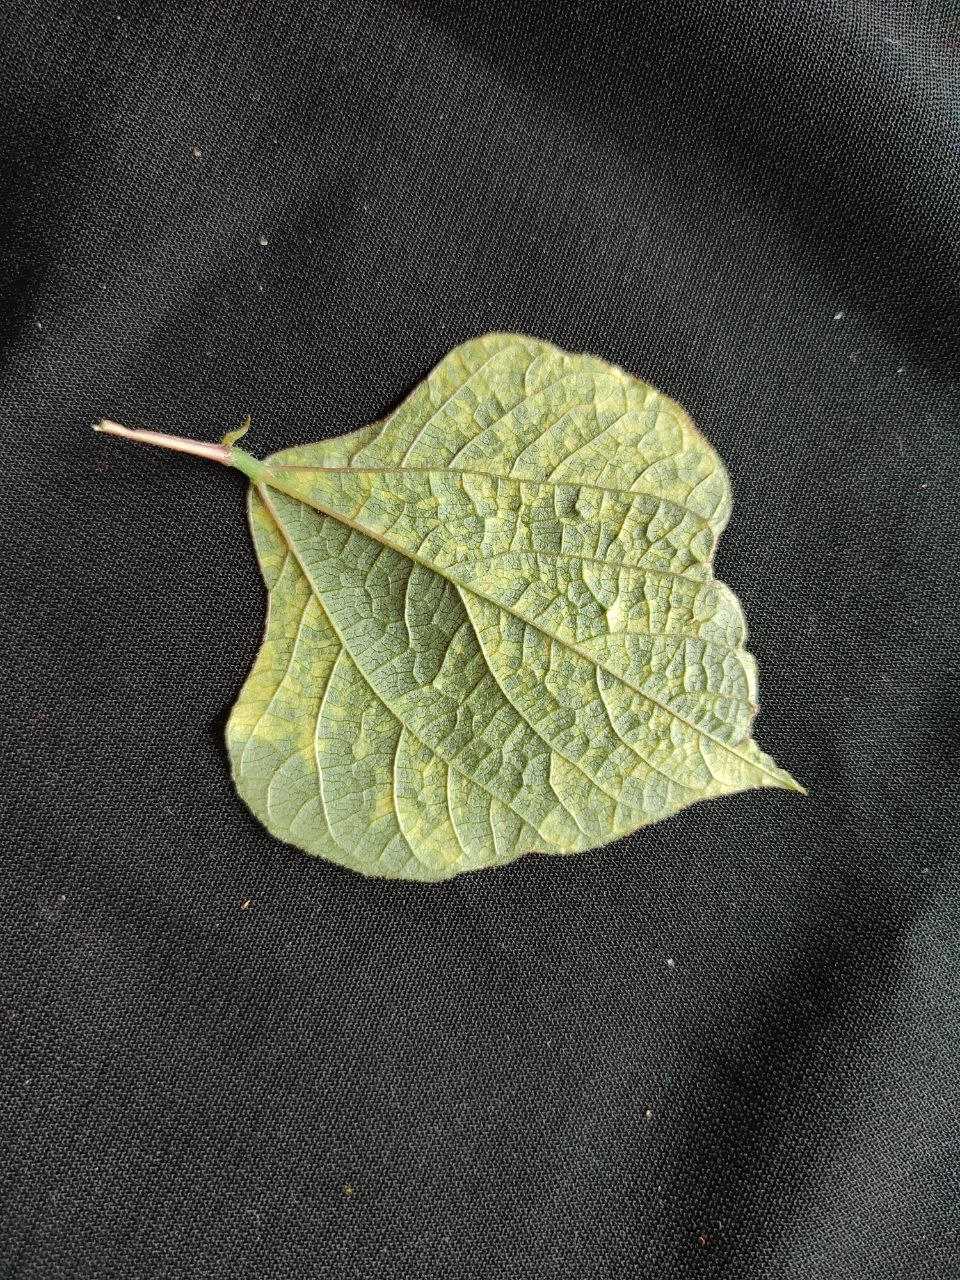
Crop: bean
Leaf condition: Mosaic Virus